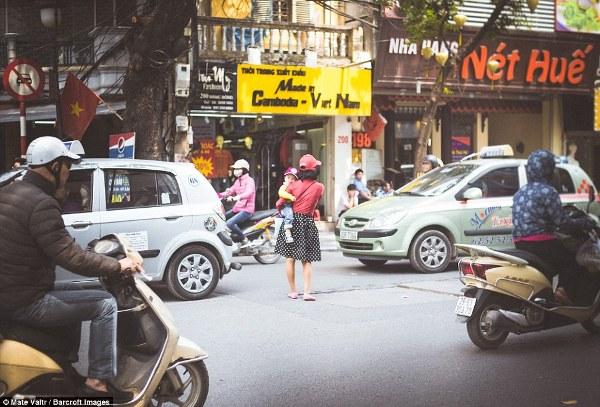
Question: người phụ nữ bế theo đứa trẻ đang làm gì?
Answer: đang đi bộ qua đường